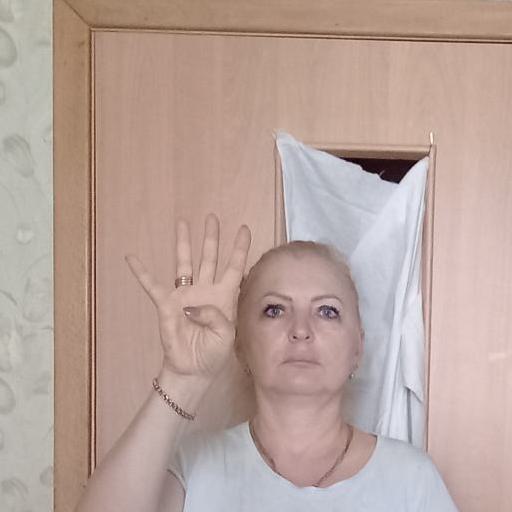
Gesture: four